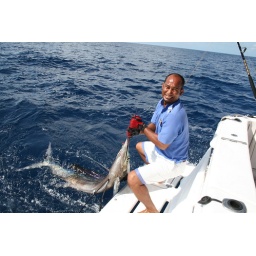
Notice how blue and beautiful it is while still under water